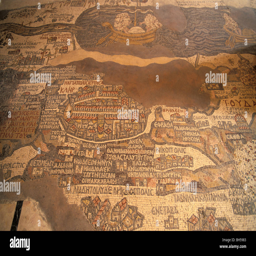
person the 6th century mosaic of person